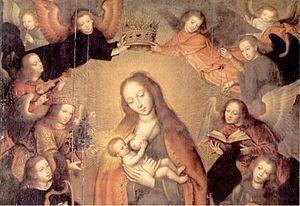
Marcellus Coffermans était un peintre flamand du XVIᵉ siècle. Les dates exactes de sa naissance et de sa mort sont inconnues mais il est certain qu'il est resté actif à Anvers au moins entre 1549 et 1575. Après avoir passé son examen de maîtrise en 1554, il entra dans la guilde de Saint-Luc et sa fille Isabelle en fit de même en 1575.